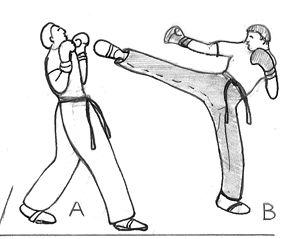
Nous présentons ici un recueil de termes techniques des boxes modernes dites « sportives » associés à leurs définitions. La définition du mot est la plupart du temps donnée dans le contexte dans lequel il est utilisé, ou le domaine auquel il se rapporte. Ce glossaire de la boxe n’aborde pas les mots des boxes ancestrales et celles dites « martiales ».
Le full-contact est un sport de combat appartenant aux formes de boxes pieds-poings nées aux États-Unis dans les années 1960 et 1970 et surnommé dans ce pays « kick-boxing ».